José Antonio Páez

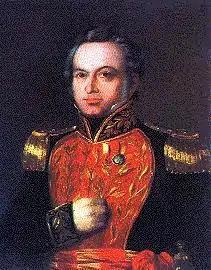
Páez by Lewis B. Adams, 1838

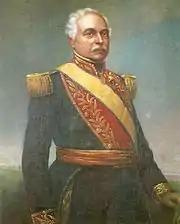
José Antonio Páez, by Martín Tovar y Tovar, 1874.

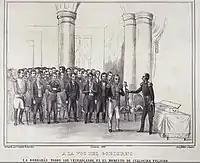
José Antonio Páez receives from Carlos Soublette the Sword of Honor on 19 March 1843

Following the Battle of Carabobo, Páez was named General Commander of the provinces of Caracas and Barinas (at the time they included the important regions of Caracas, Barquisimeto, Barinas and Apure).